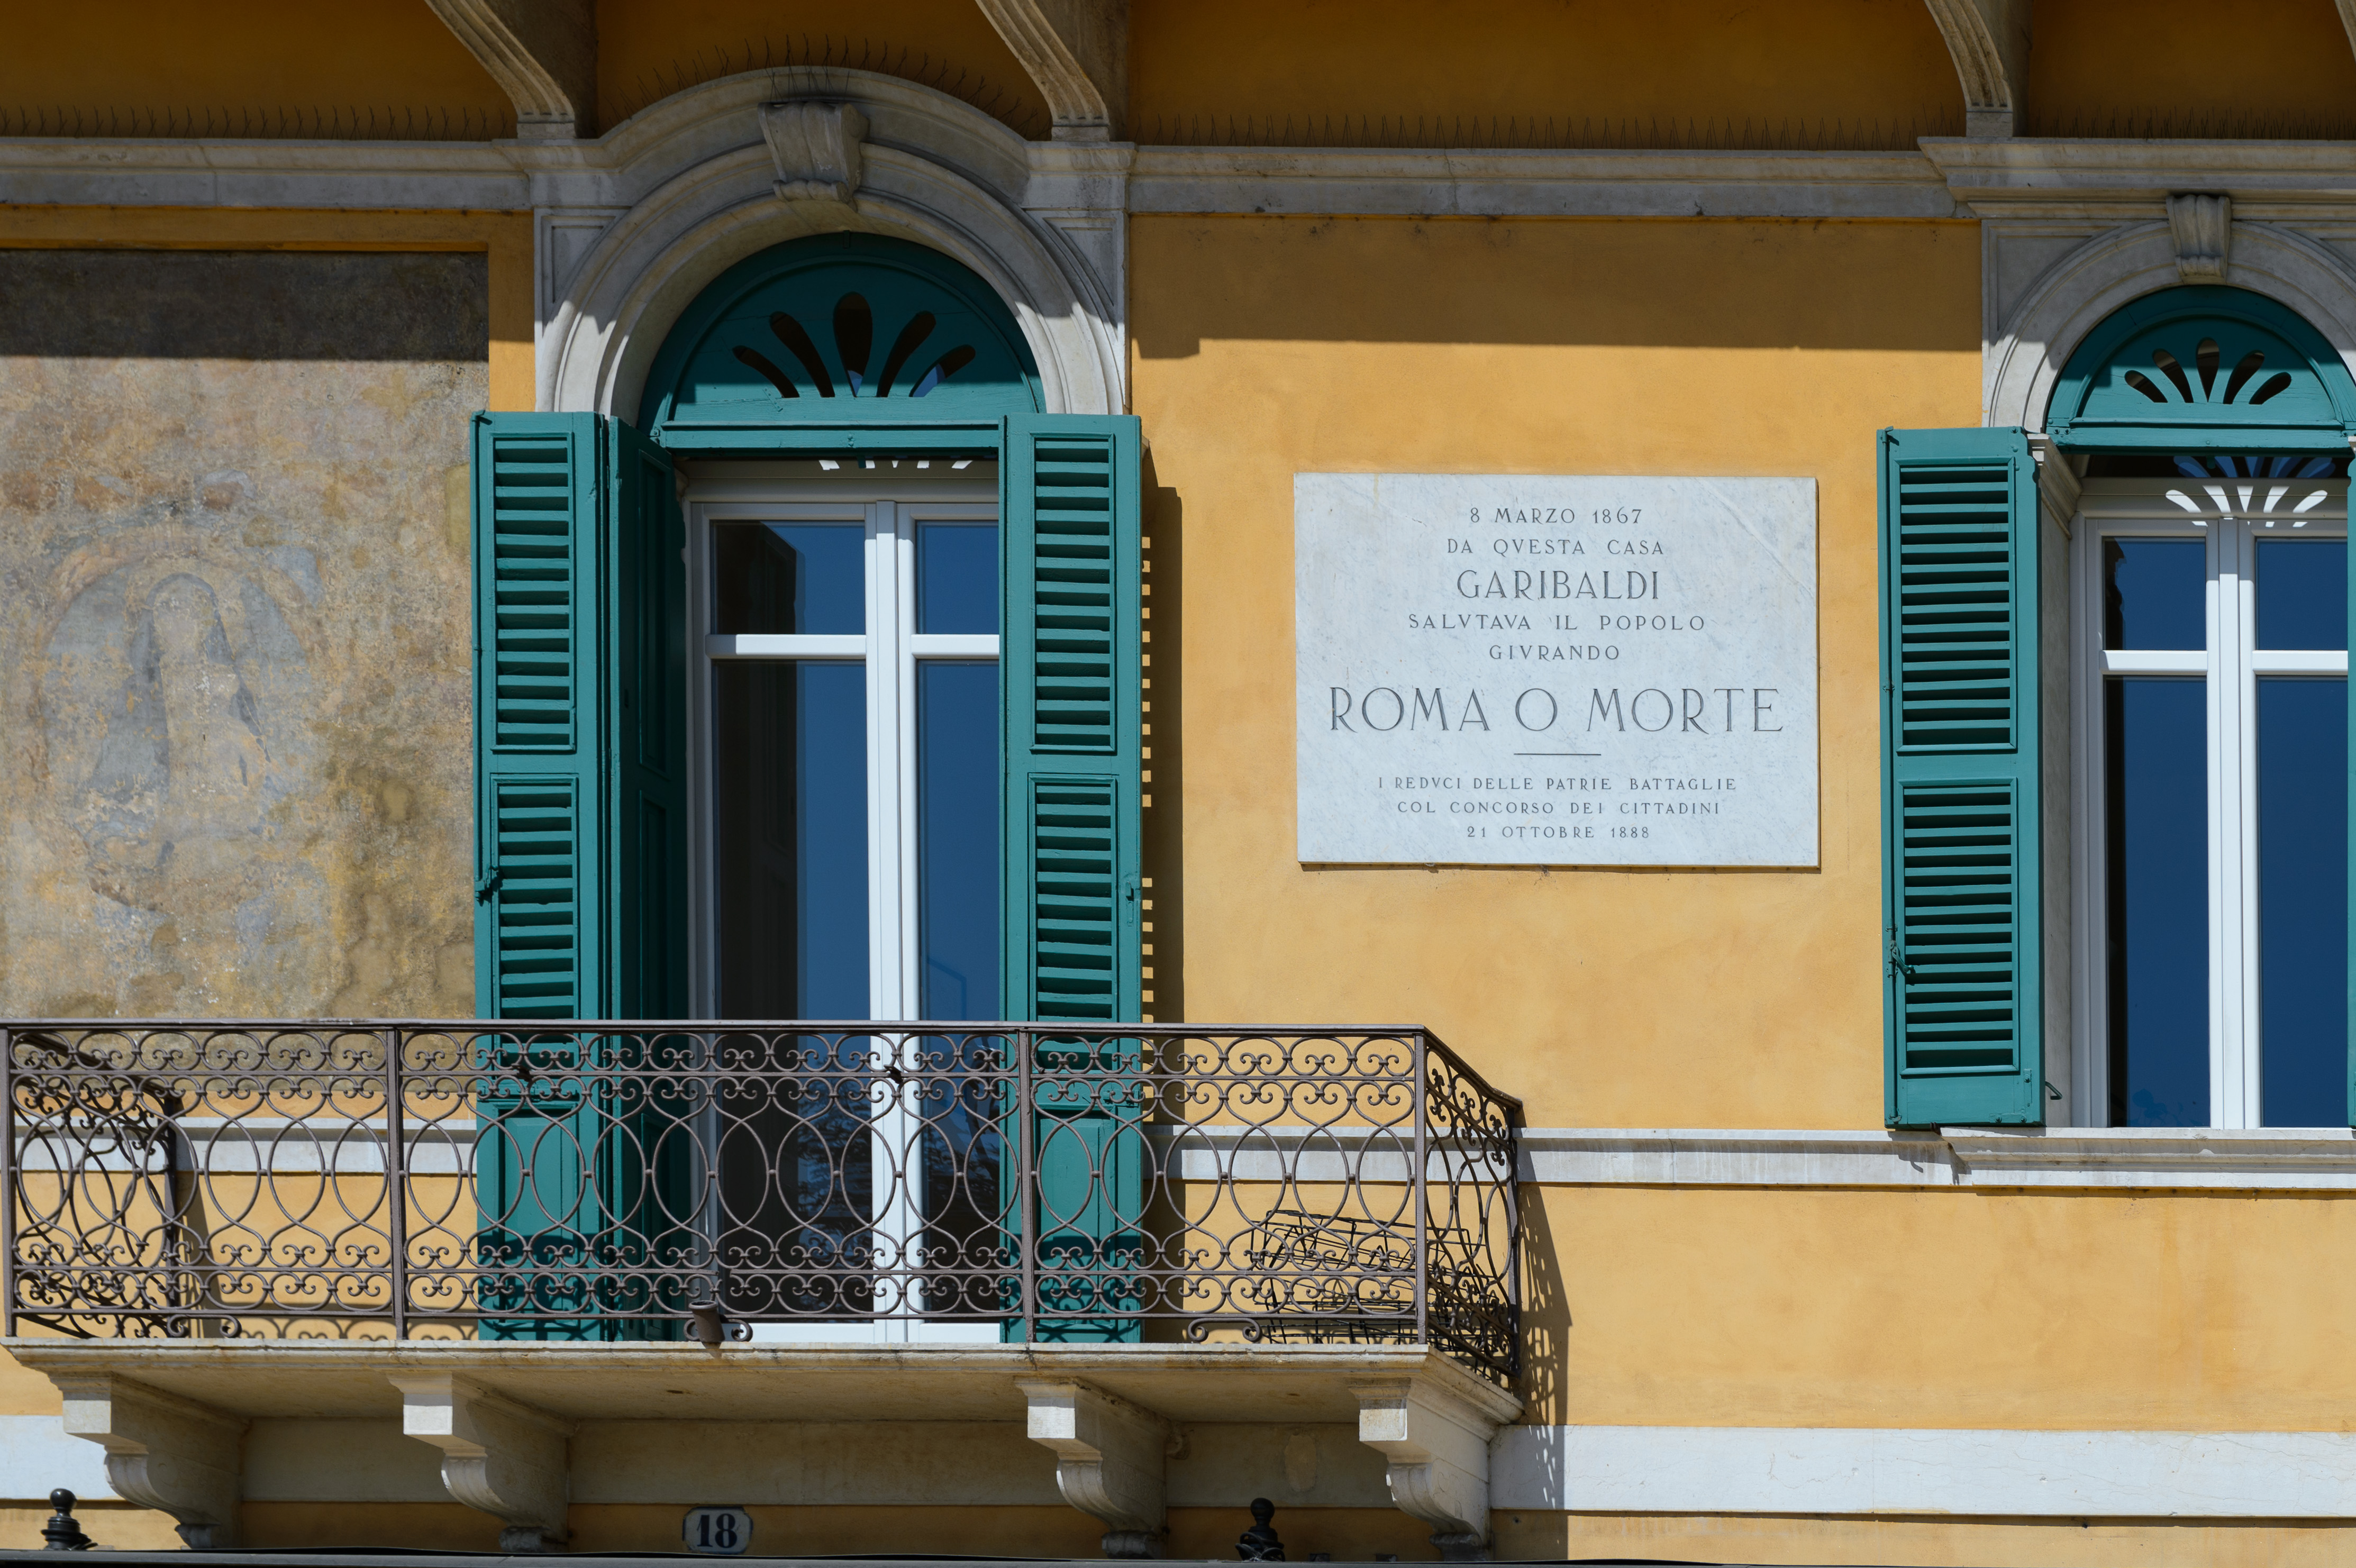
architecture, window, home, color, italy, facade, blue, nikon, interior design, design, italia, verona, nikond4, d4, window covering